Omar Hilale

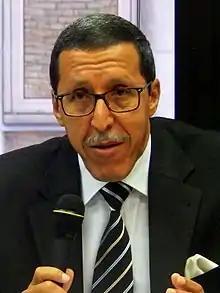
Hilale in 2014

Omar Hilale (Tamazight: ; ; born 1 January 1951) is a Moroccan career diplomat. He has been Morocco's Permanent Representative to the United Nations in New York since he was appointed in this position in April 2014. He used to be the permanent representative of Morocco to the UN in Geneva.